Francisco Goya's tapestry cartoons

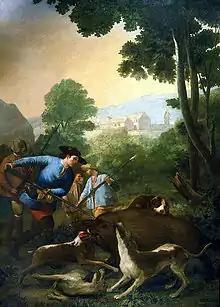
"Wild Boar Hunt."

As we have already seen, Goya's cartoons often resort to depicting popular life in Madrid, and also show the gradual Frenchification of the city, as it dresses and adopts the customs of the neighboring country. Despite the very strong rejection of the Gauls —popularly known as ""gabachos"", to this day—, the Spanish, not only the people of Madrid, even accepted a French ruler at the dawn of the 18th century. But the delicate balance that would be established in the second half of the century would be definitively broken in the War of Independence, with which the romantic ideal of the search for a national identity would gain strength.